Strawberry Shortcake's Berry Bitty Adventures

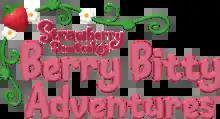

Strawberry Shortcake's Berry Bitty Adventures is a CGI animated children's television series based on the "Strawberry Shortcake" franchise and functions as the third iteration of the franchise overall, following the 1980s specials, and the second television series after its 2003 relaunch. Produced by American Greetings with animation provided by Splash Entertainment, the series follows the adventures of Strawberry Shortcake and her friends who live in the fictional land of Berry Bitty City, a tiny, miniature world located beneath a strawberry patch.